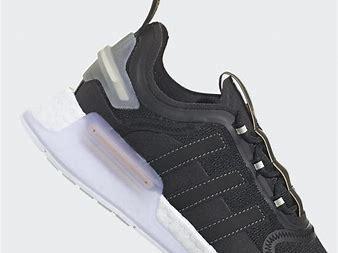
Brand: Adidas
Model: NMD_V3